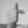
ASL letter: T